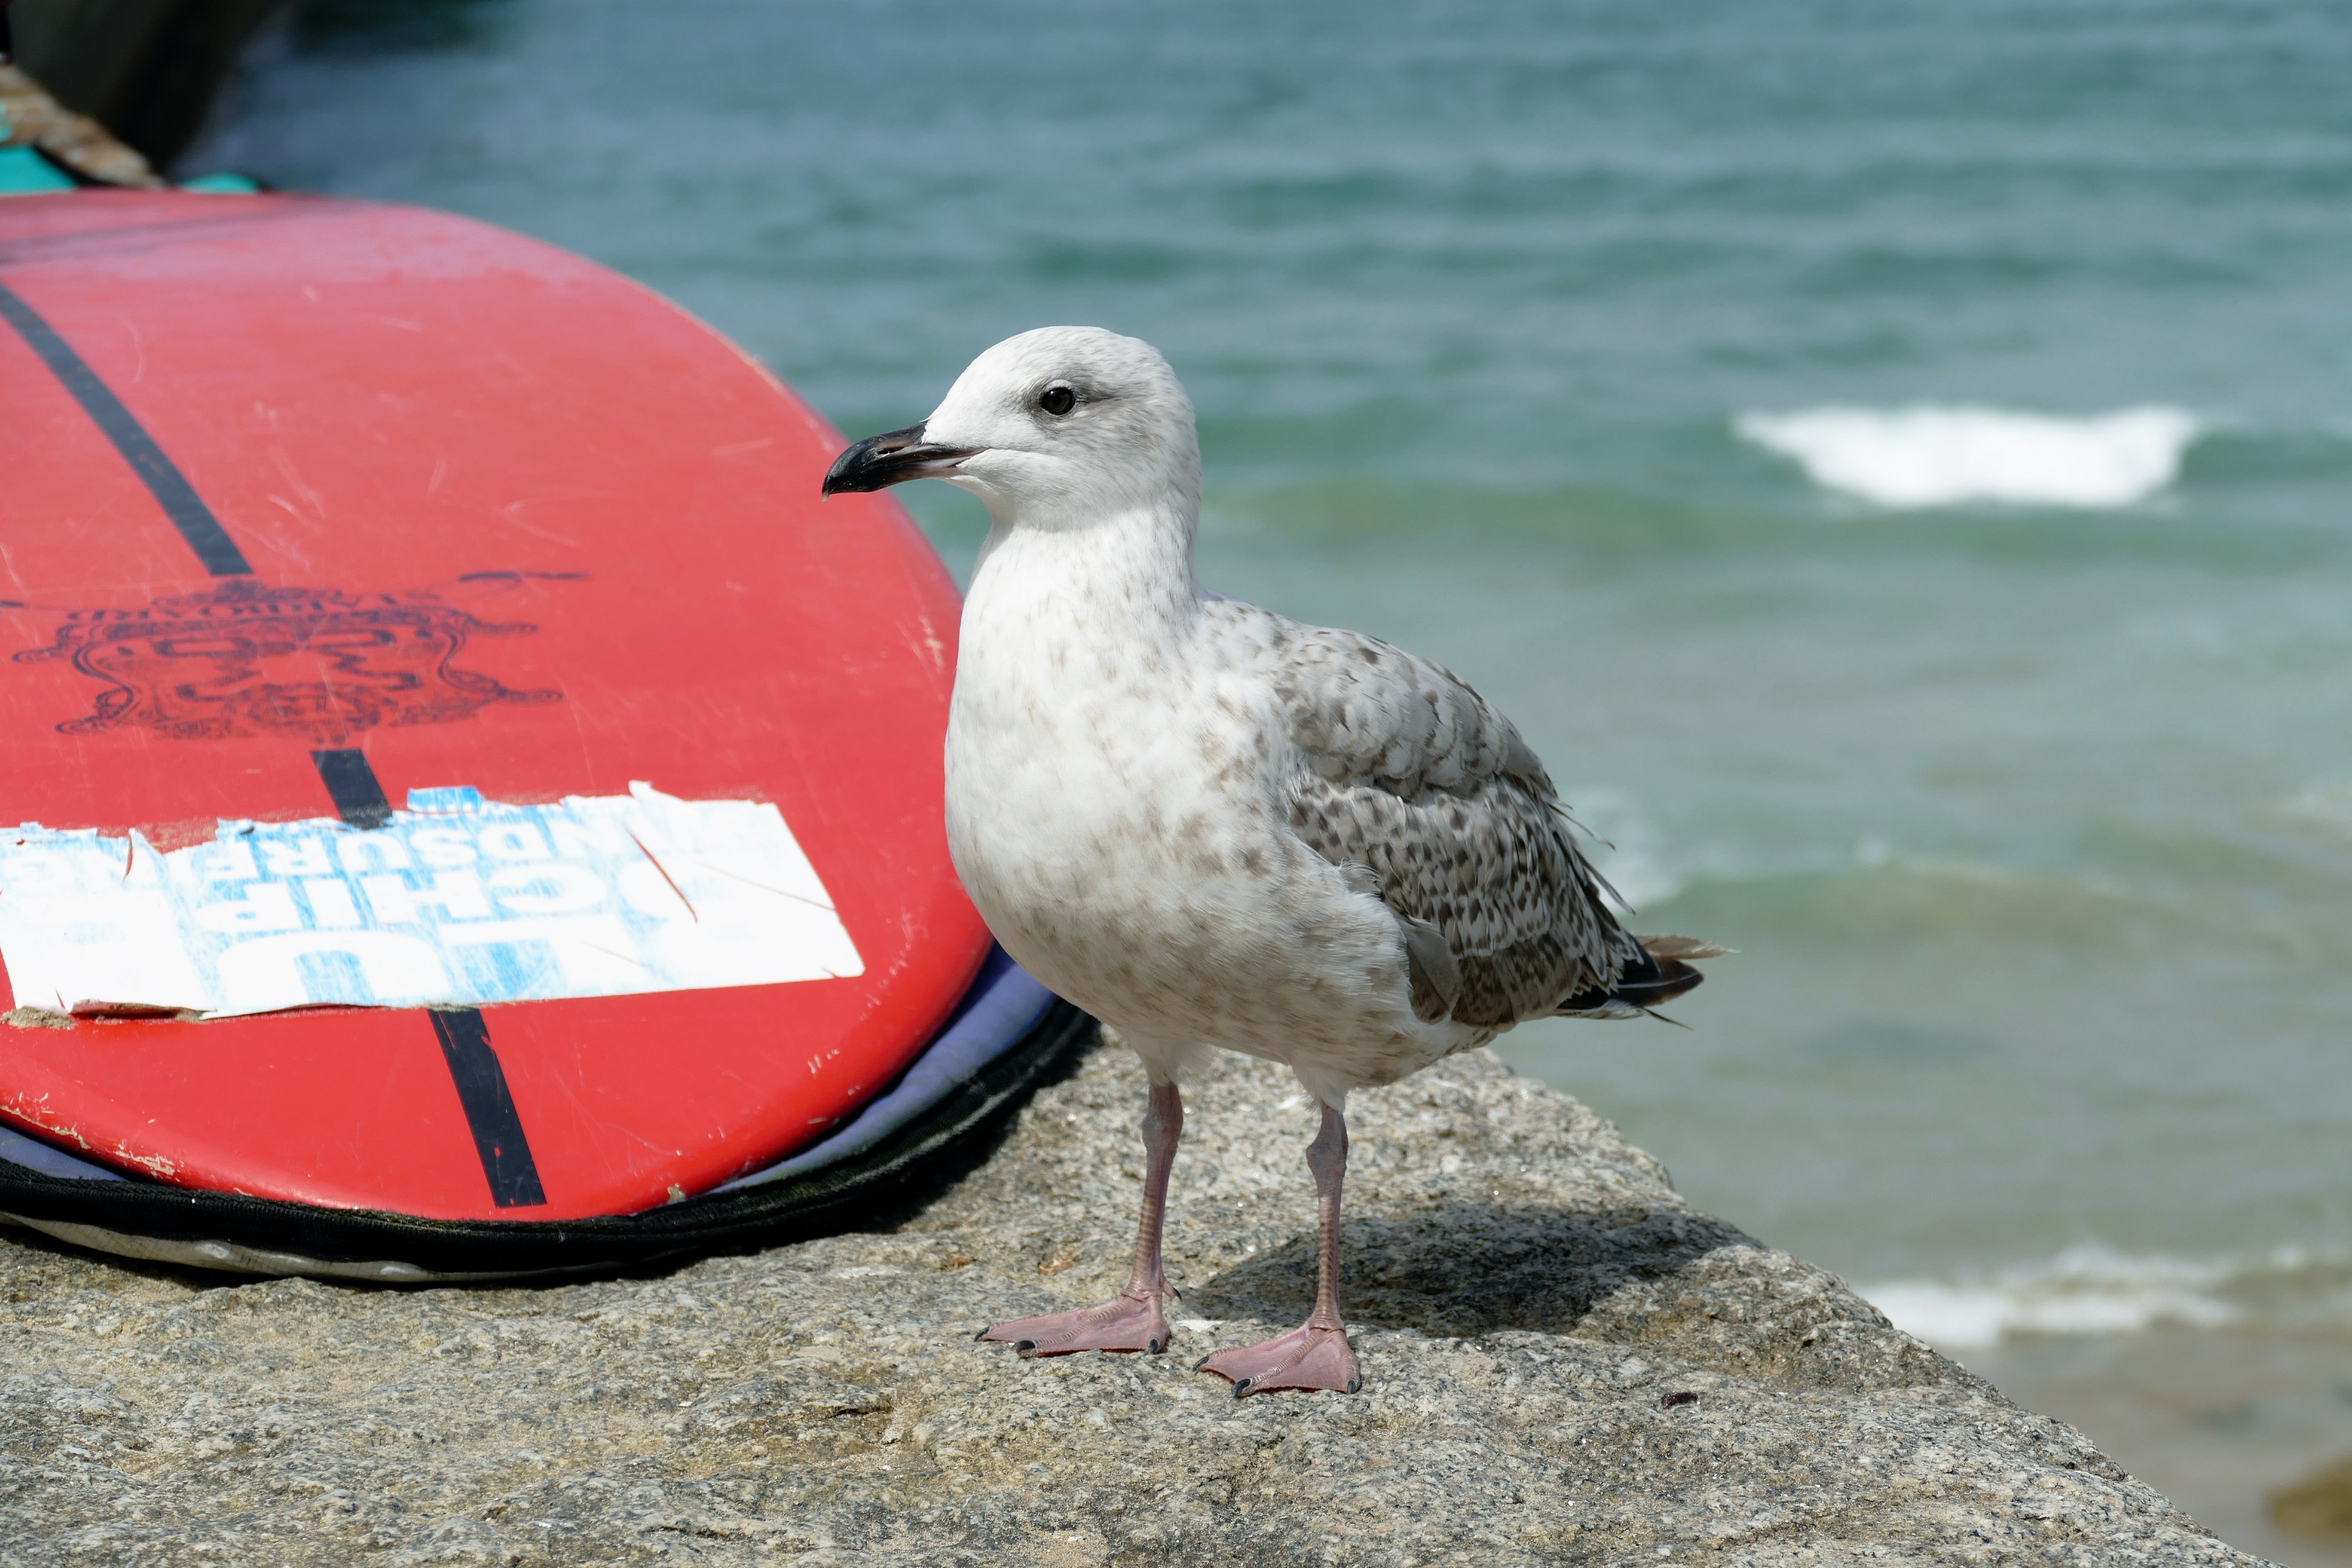
beach, landscape, sea, coast, water, nature, ocean, bird, wing, sky, white, shore, coastal, animal, seabird, river, flying, fly, seagull, seaside, wildlife, wild, gull, beak, flight, natural, blue, black, feather, fauna, orientation, vertebrate, horizontal, ridibundus, chroicocephalus, headed, mew, gull billed, charadriiformes